The Aerial Maps

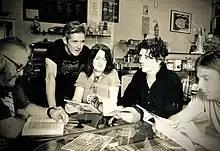
The Aerial Maps in 2022.

The current line-up consists of Adam Gibson on vocals, Alannah Russack (The Hummingbirds) on guitar and vocals, Peter Fenton (Crow) on guitar and vocals, Mark Hyland (Disneyfist, Handsome Young Strangers) on bass and vocals, and Jasper Fenton (Decoder Ring, The Laurels) on drums. Simon Gibson is also an ongoing contributor to the band, co-writing several songs in varying capacities, with guitarist Andy Meehan (Modern Giant, Dusty Ravens) guesting on guitar on occasion, with Safari Lee playing trumpet also on occasion and on the band's 2021 album, "Intimate Hinterland".